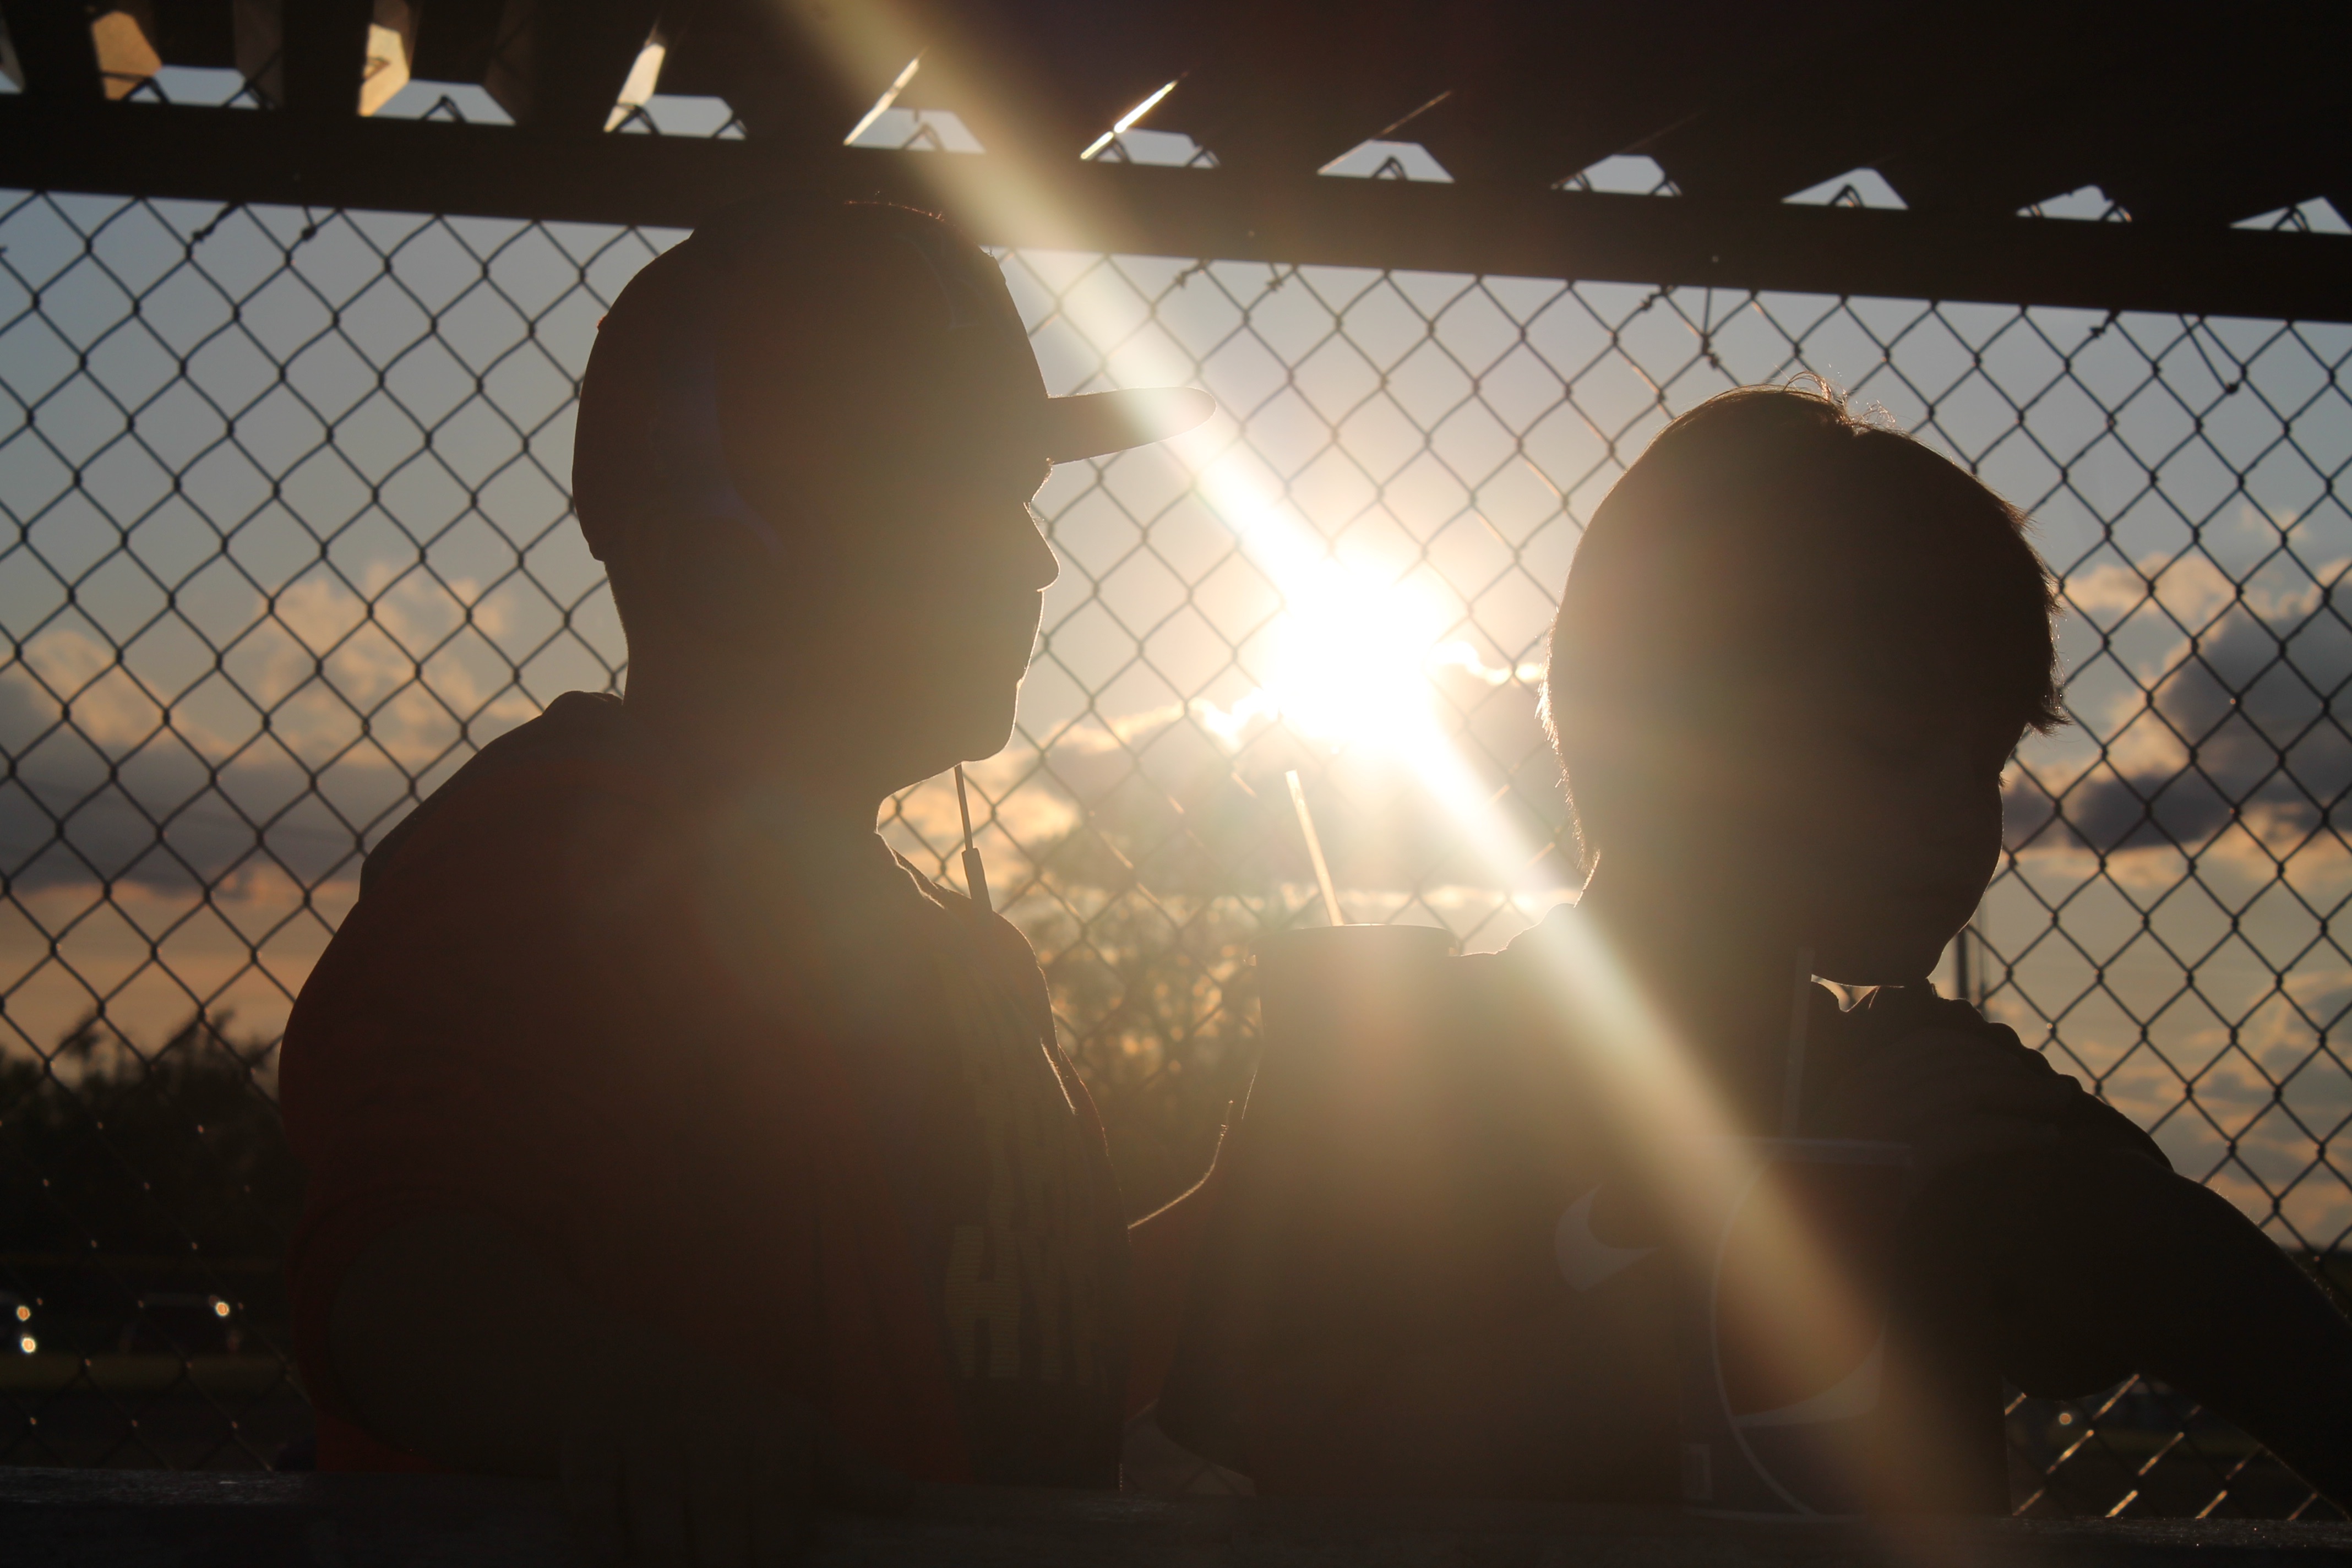
light, night, sunlight, reflection, space, darkness, lighting, stage, shape, atmosphere of earth